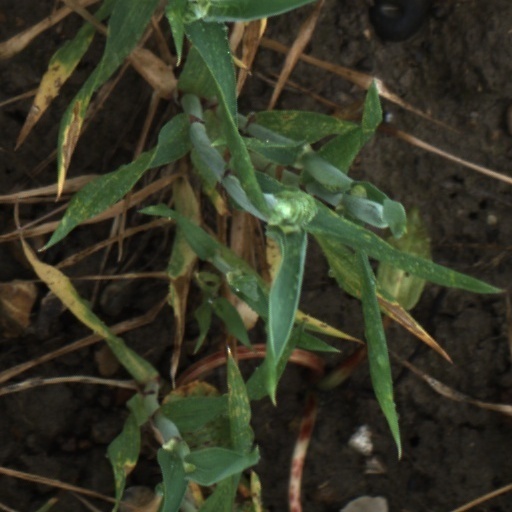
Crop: wheat